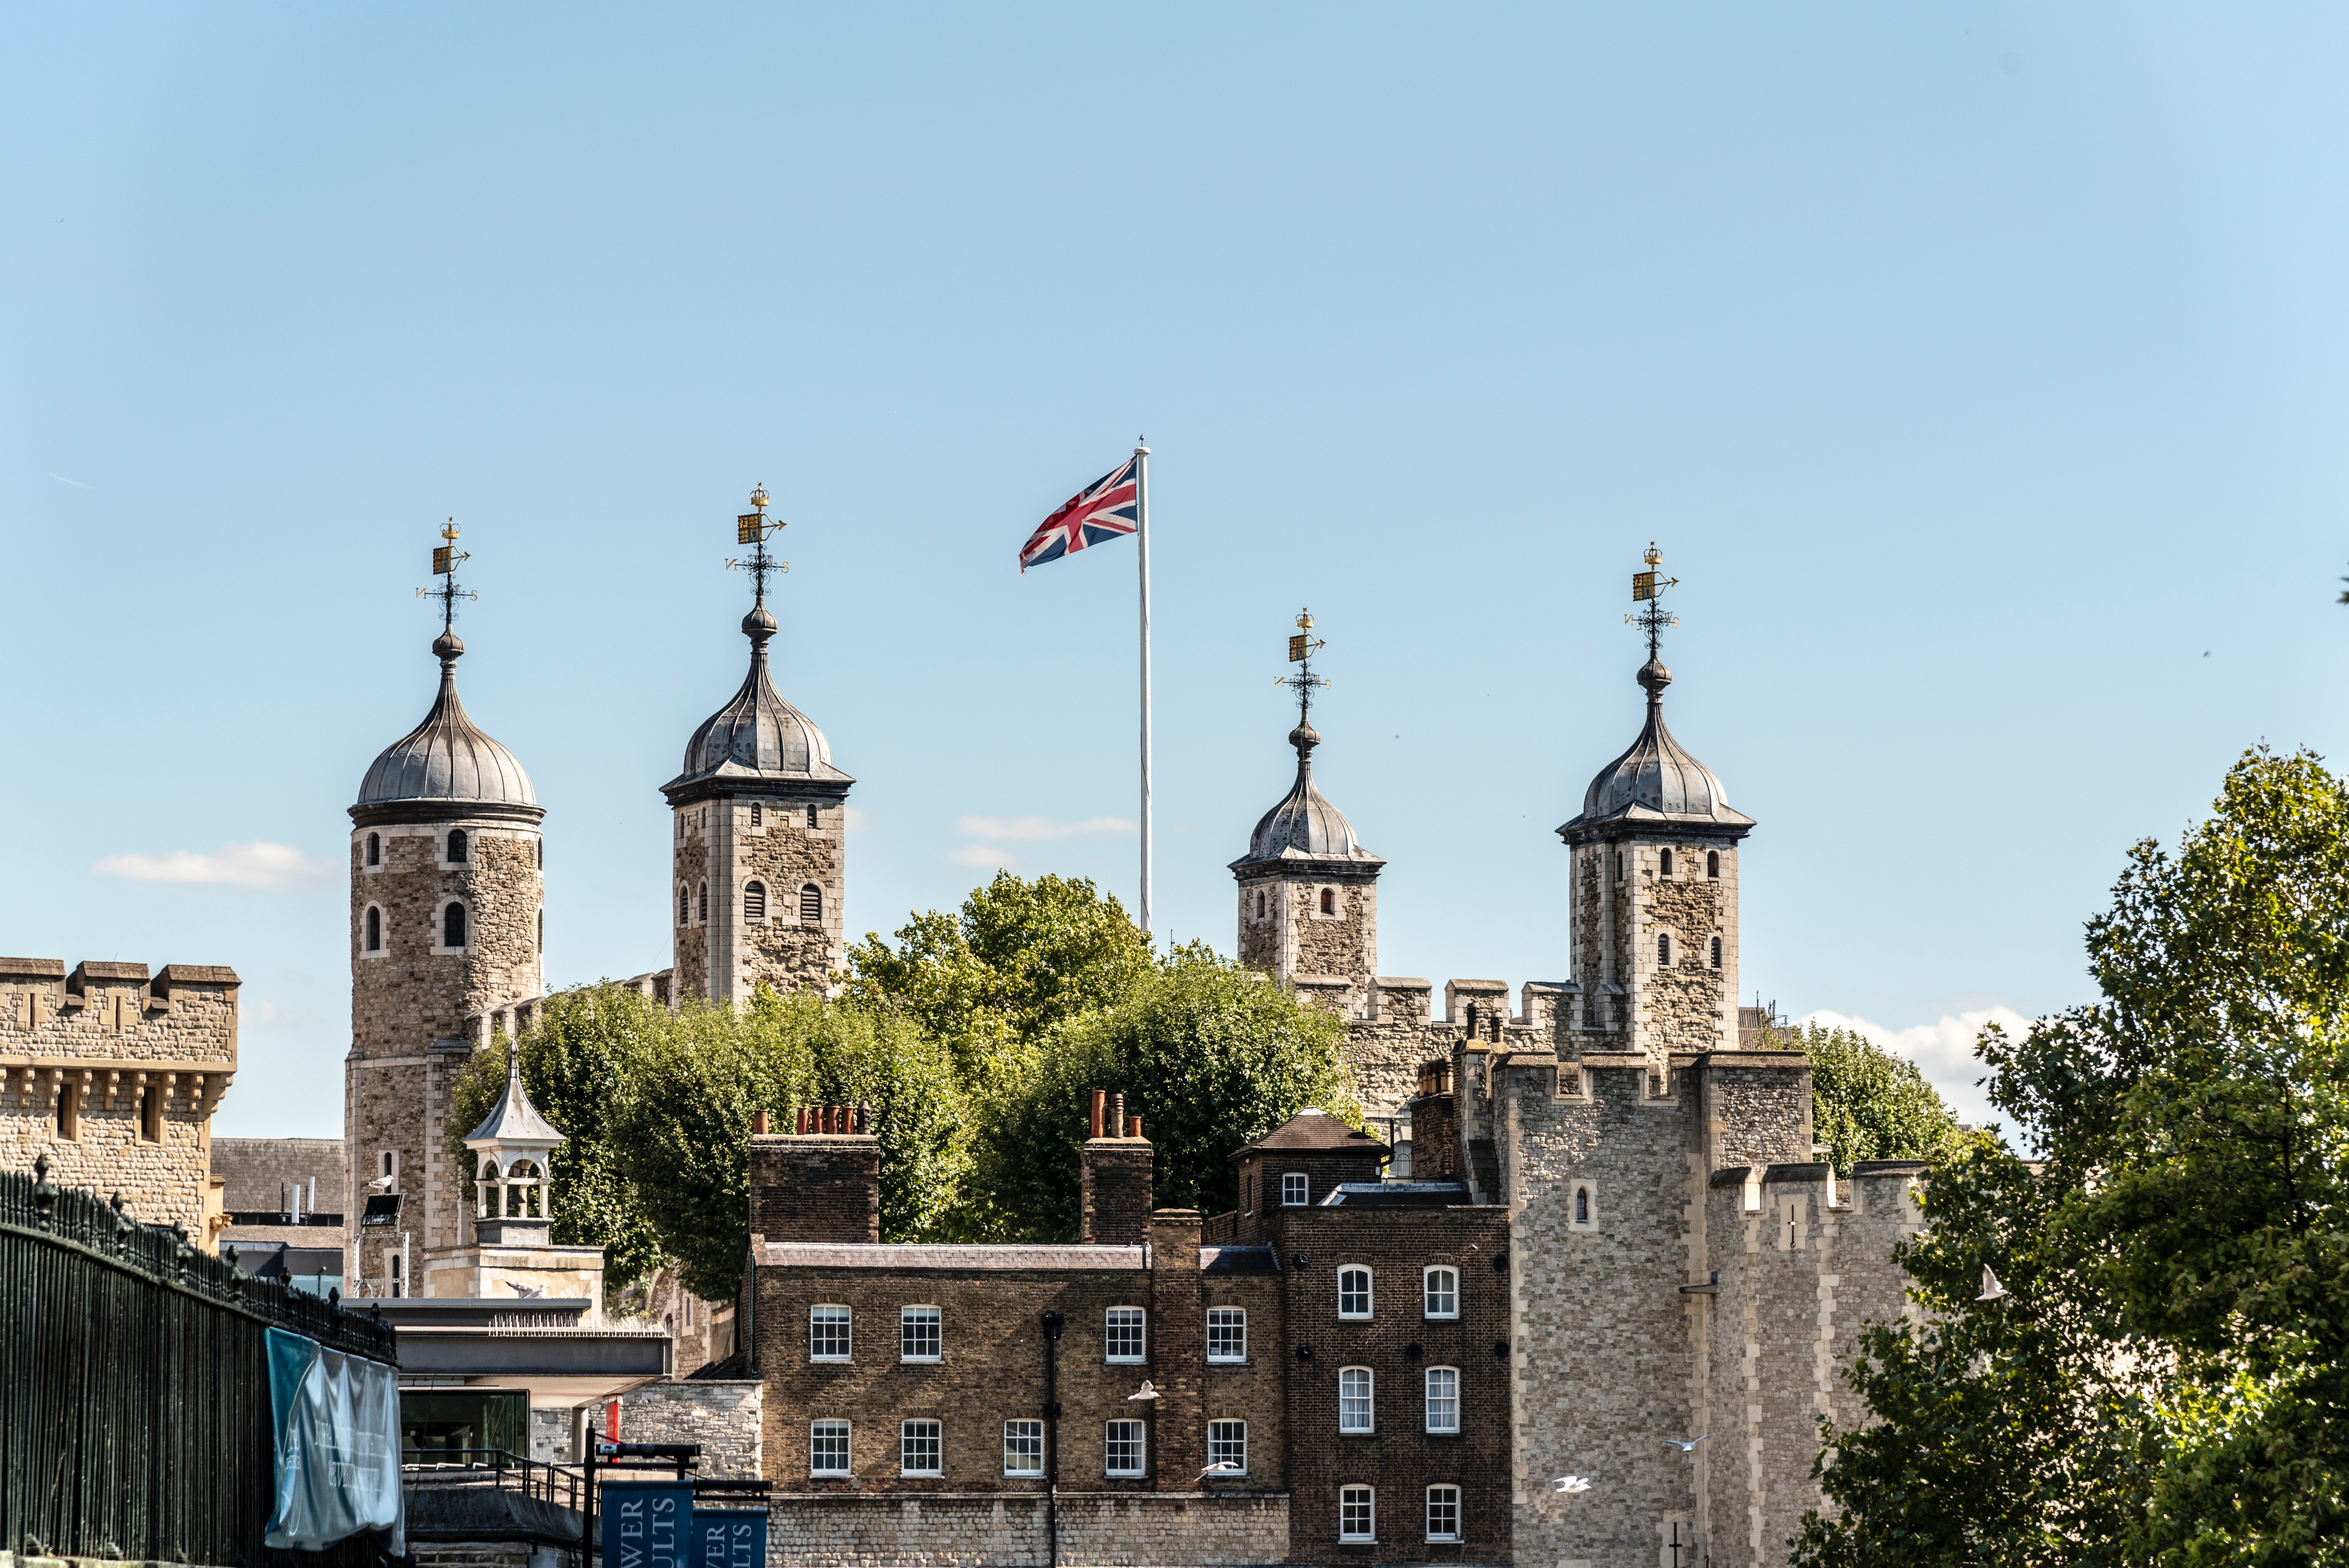
sky, landmark, city, building, town, tree, tower, roof, chateau, spire, steeple, facade, outdoor structure, palace